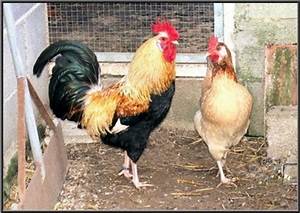
Label: gallina